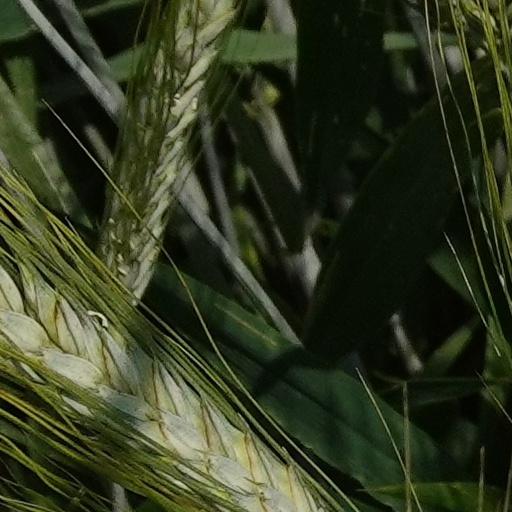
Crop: wheat